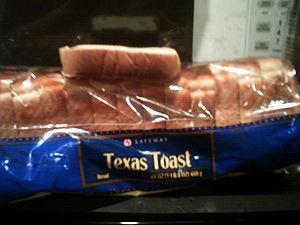
Le Texas toast est un pain tranché, bien plus épais qu'un sliced breads. Il peut servir en sandwiches, ou en pain perdu. C'est à la base un pain blanc. Les fabricants de Texas toast aux États-Unis sont Franz Bakery, Mrs. Bairds et Safeway/Lucerne Foods.